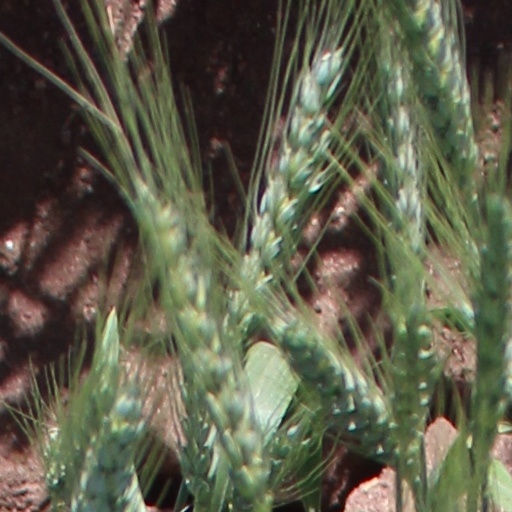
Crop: wheat